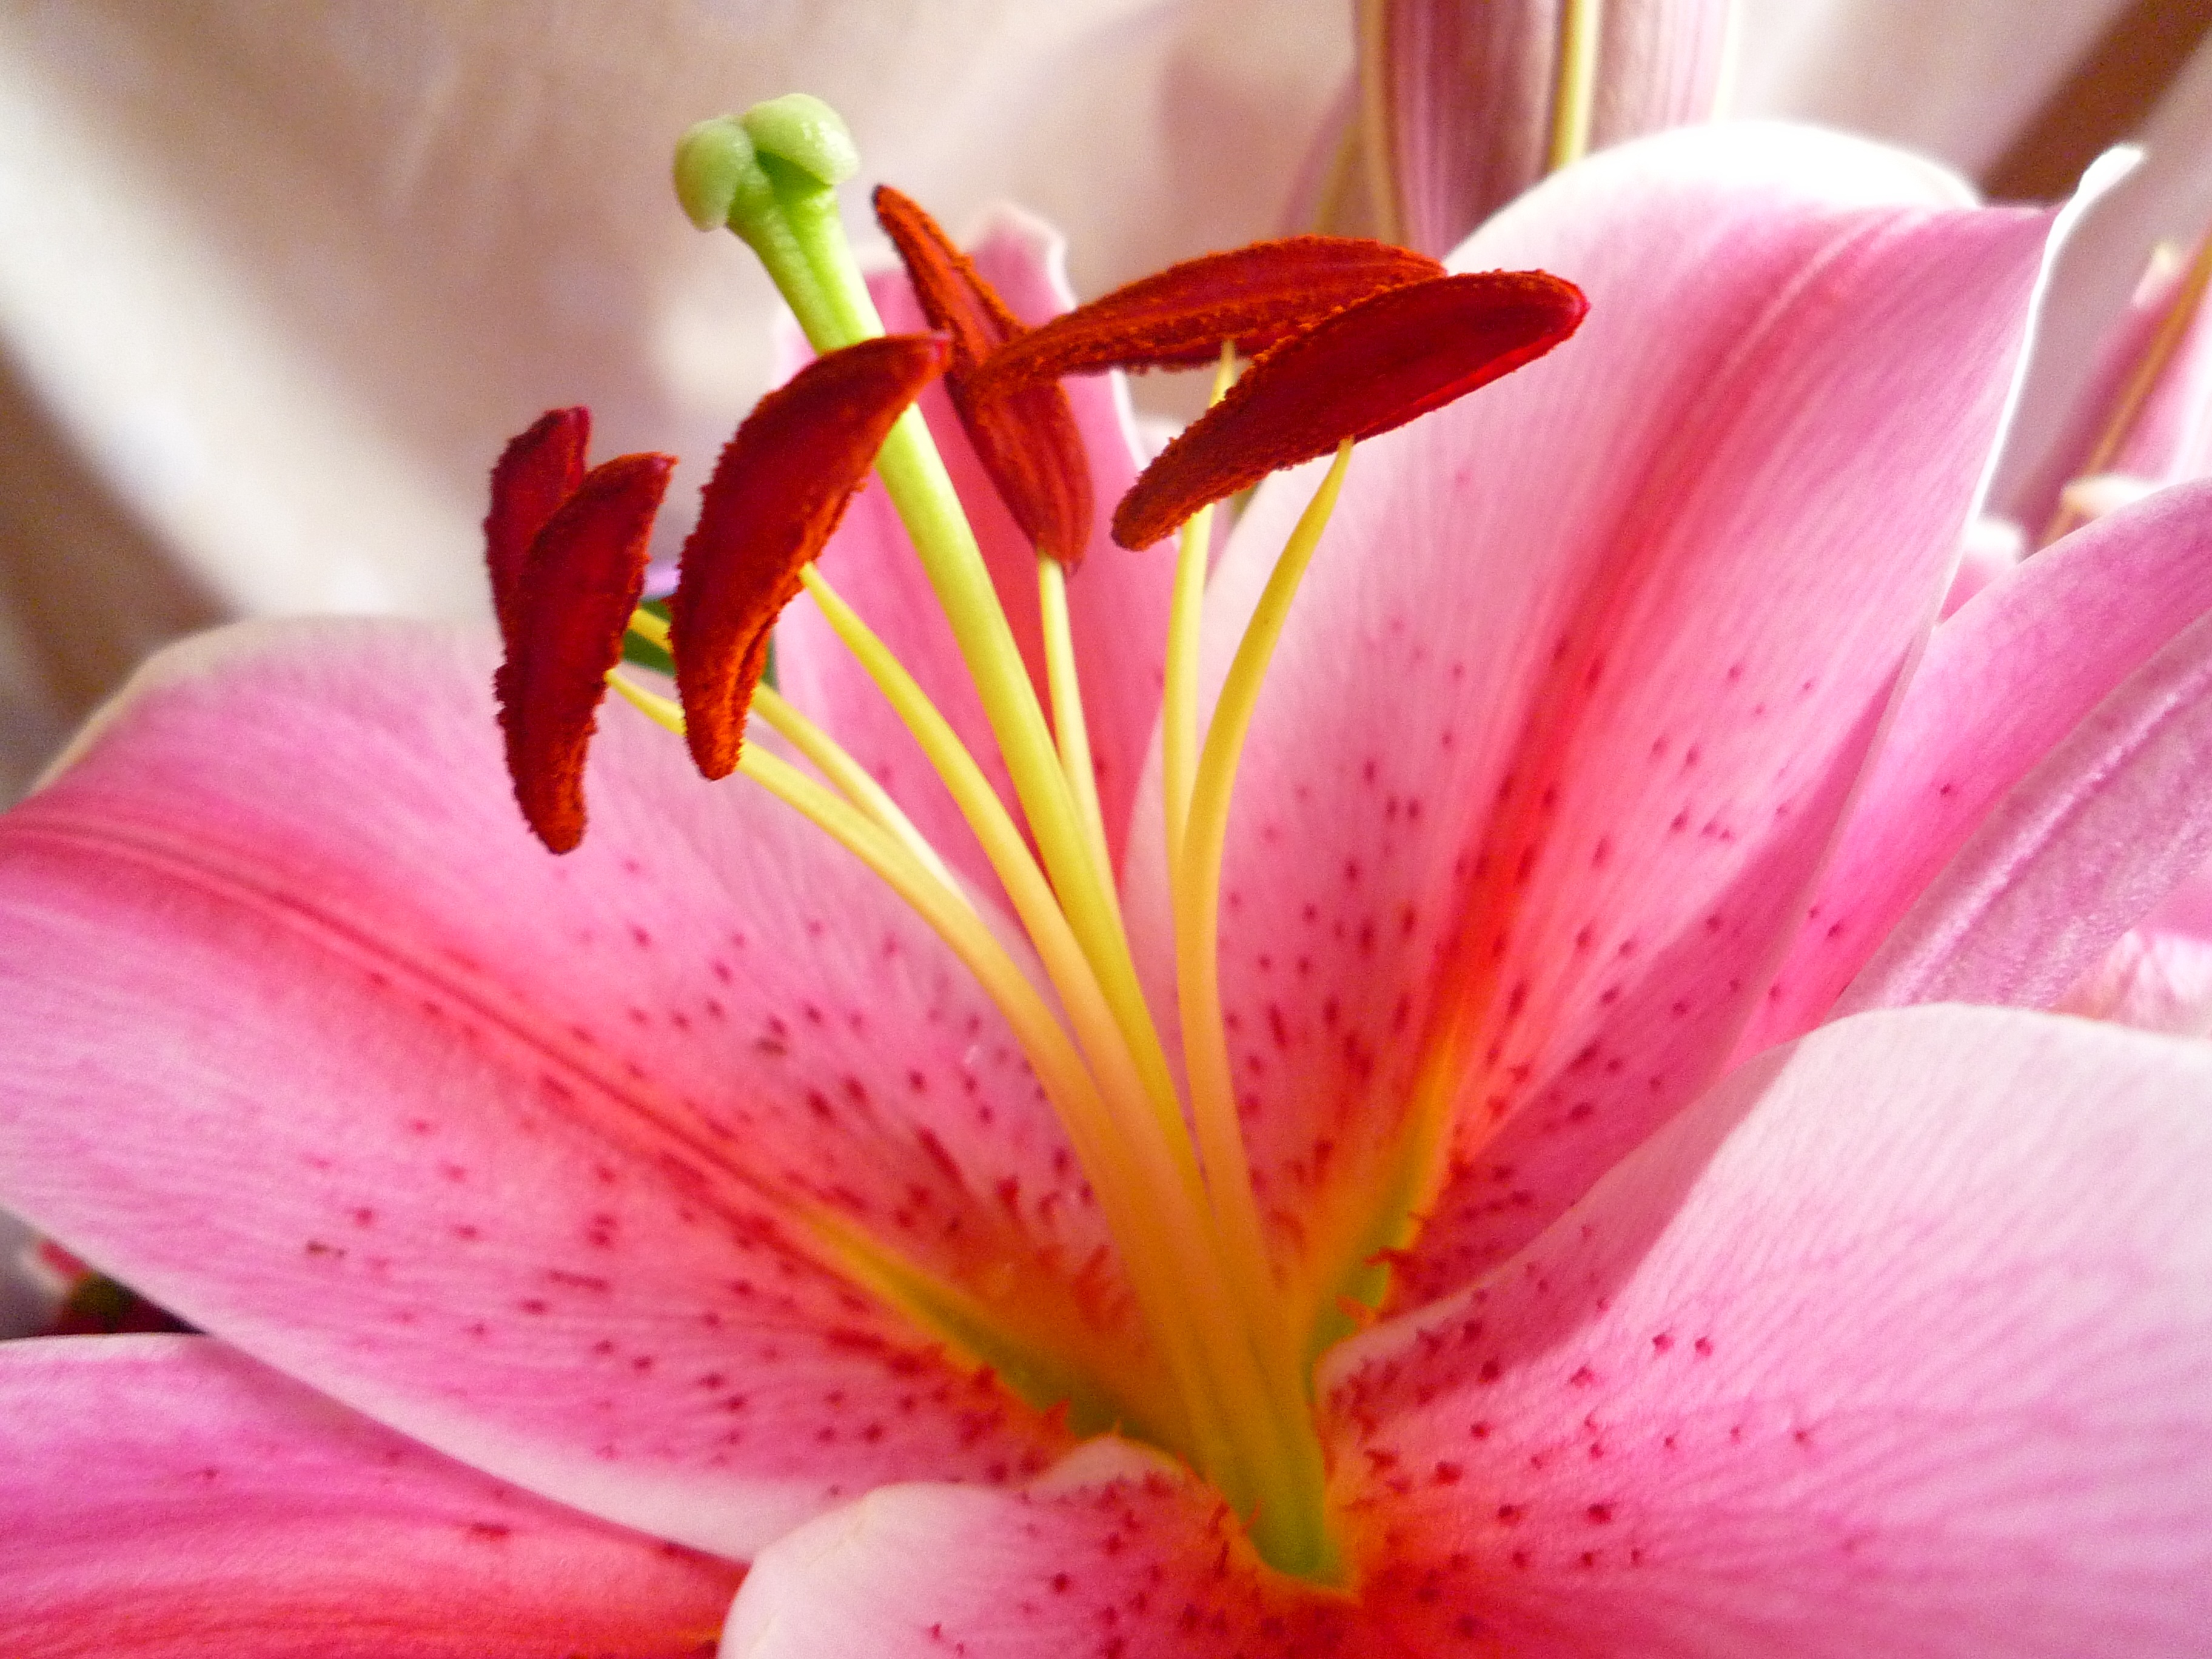
blossom, plant, photography, flower, petal, floral, pollen, red, macro, blooming, colorful, pink, flora, still life, plants, close up, petals, decorative, bright, blossoms, stamen, lilies, fleurs, soft, ornamental, delicate, lily, blooms, flowering, macro photography, flowering plant, plant stem, land plant